Maxwell's Urban Hang Suite

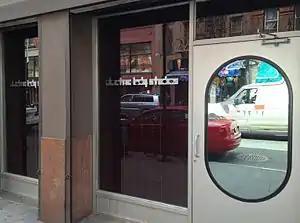
Electric Lady Studios (entrance pictured) in New York City, where part of the album was recorded

Maxwell recorded his debut album between 1994 and 1995 at Electric Lady Studios, RPM Studios, Sorcerer Studios and Chung King Studios in New York City, and at CRC Studios in Chicago, Illinois. "Maxwell's Urban Hang Suite" was produced primarily by Peter Mokran, who was credited as P.M., and Maxwell, who was credited as "MUSZE", a play on the word muse. Columbia executives reluctantly gave Maxwell creative freedom in his contract and were hesitant to allow him produce the album alone. They assigned Chicago-based, English producer and multi-instrumentalist Stuart Matthewman to the project, but he only produced the first few tracks. Matthewman had previously worked with English R&B and jazz group Sade. During the recording sessions, Maxwell worked extensively with collaborators, including Matthewman, soul singer-songwriter Leon Ware, and funk guitarist Melvin "Wah-Wah Watson" Ragin. Prior to working with Maxwell, Ware and Ragin were collaborators of soul musician Marvin Gaye; Ware had produced and composed most of Gaye's tenth album "I Want You" (1976).